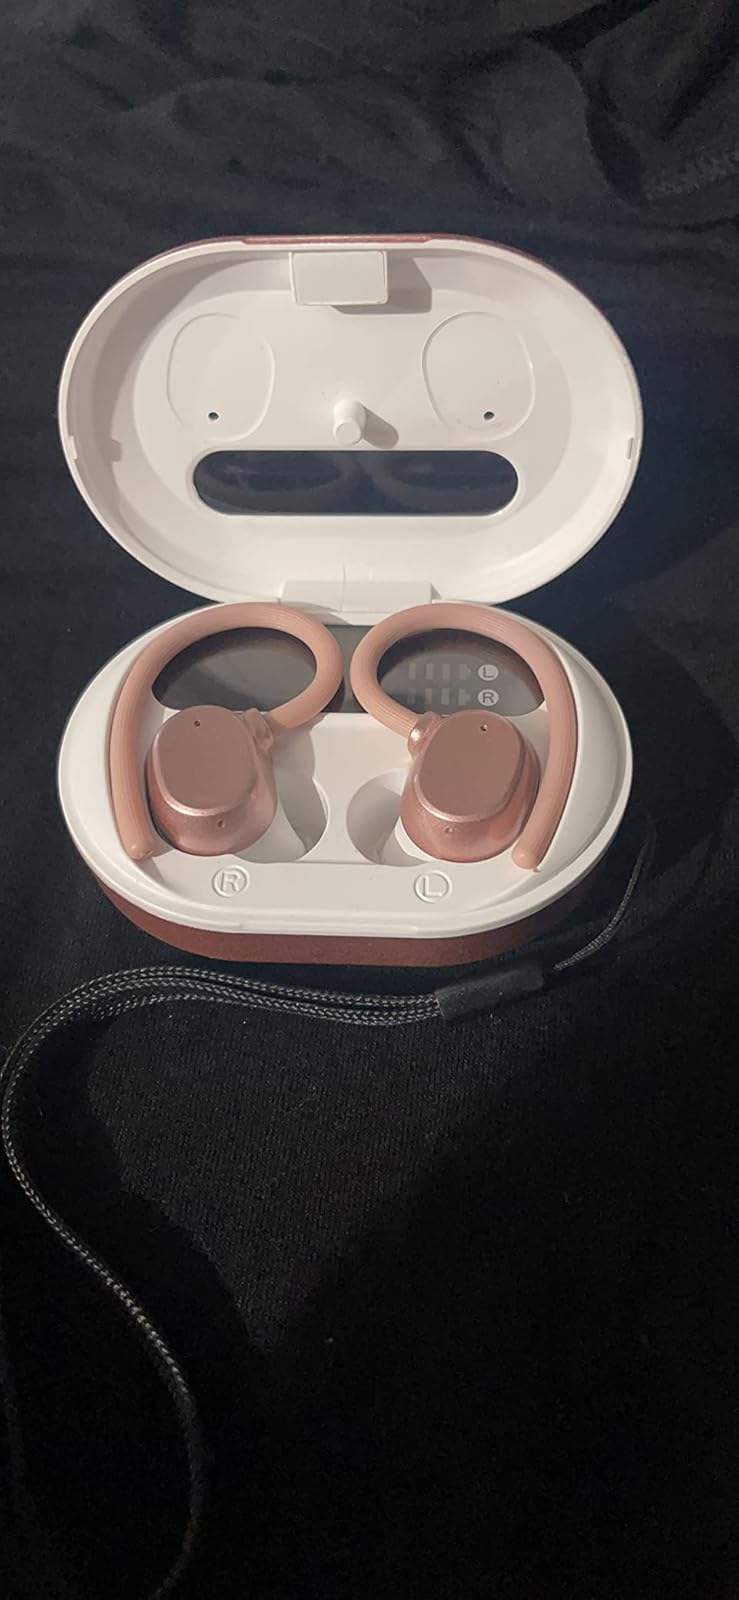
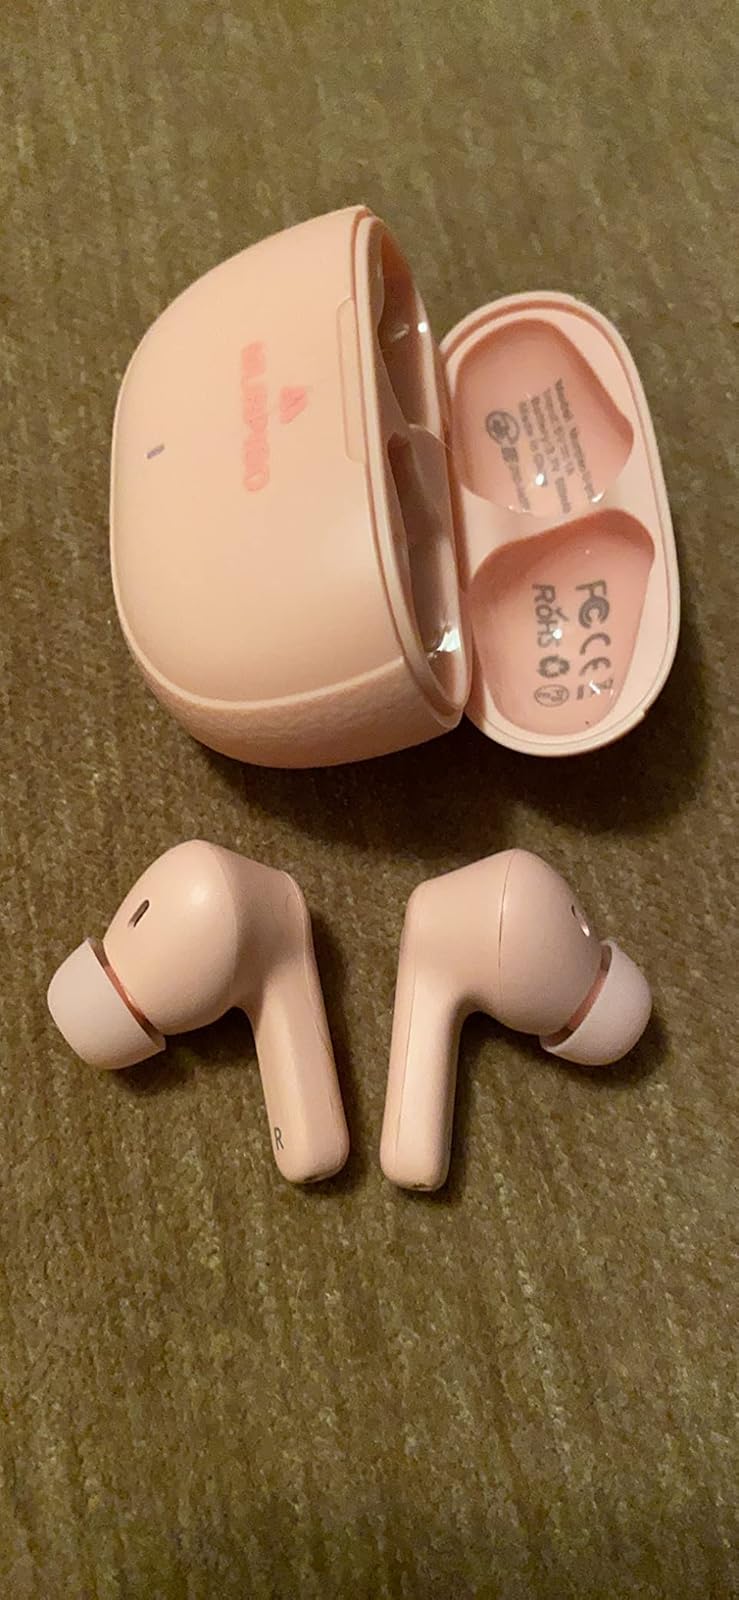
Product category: earbuds
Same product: no